Copto-Arabic literature

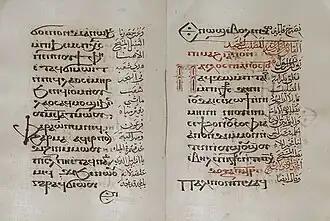
A bilingual book of prayers from the 17th or 18th century, with Coptic and Arabic text

Copto-Arabic literature is the literature of the Copts written in Arabic. It is distinct from Coptic literature, which is literature written in the Coptic language.